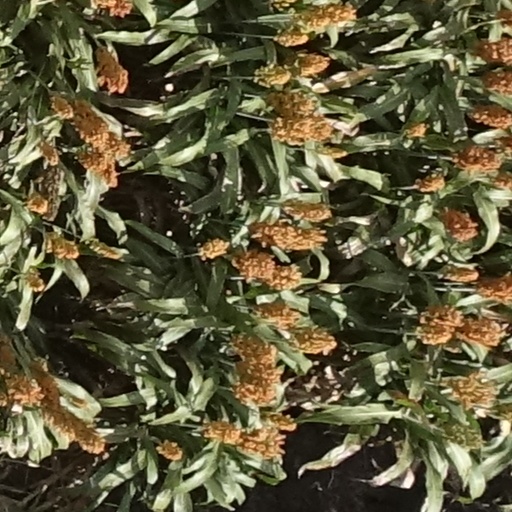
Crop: sorghum